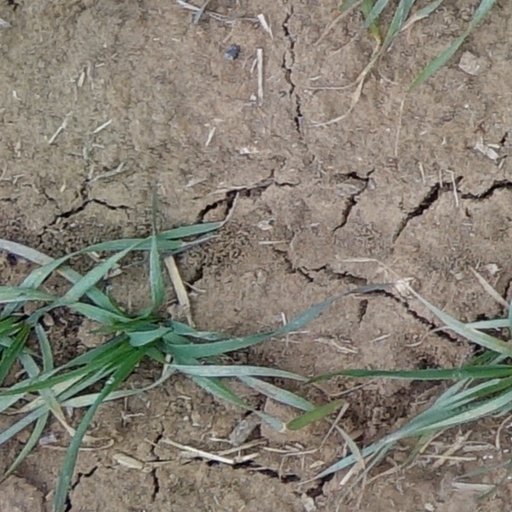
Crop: wheat